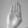
ASL letter: B